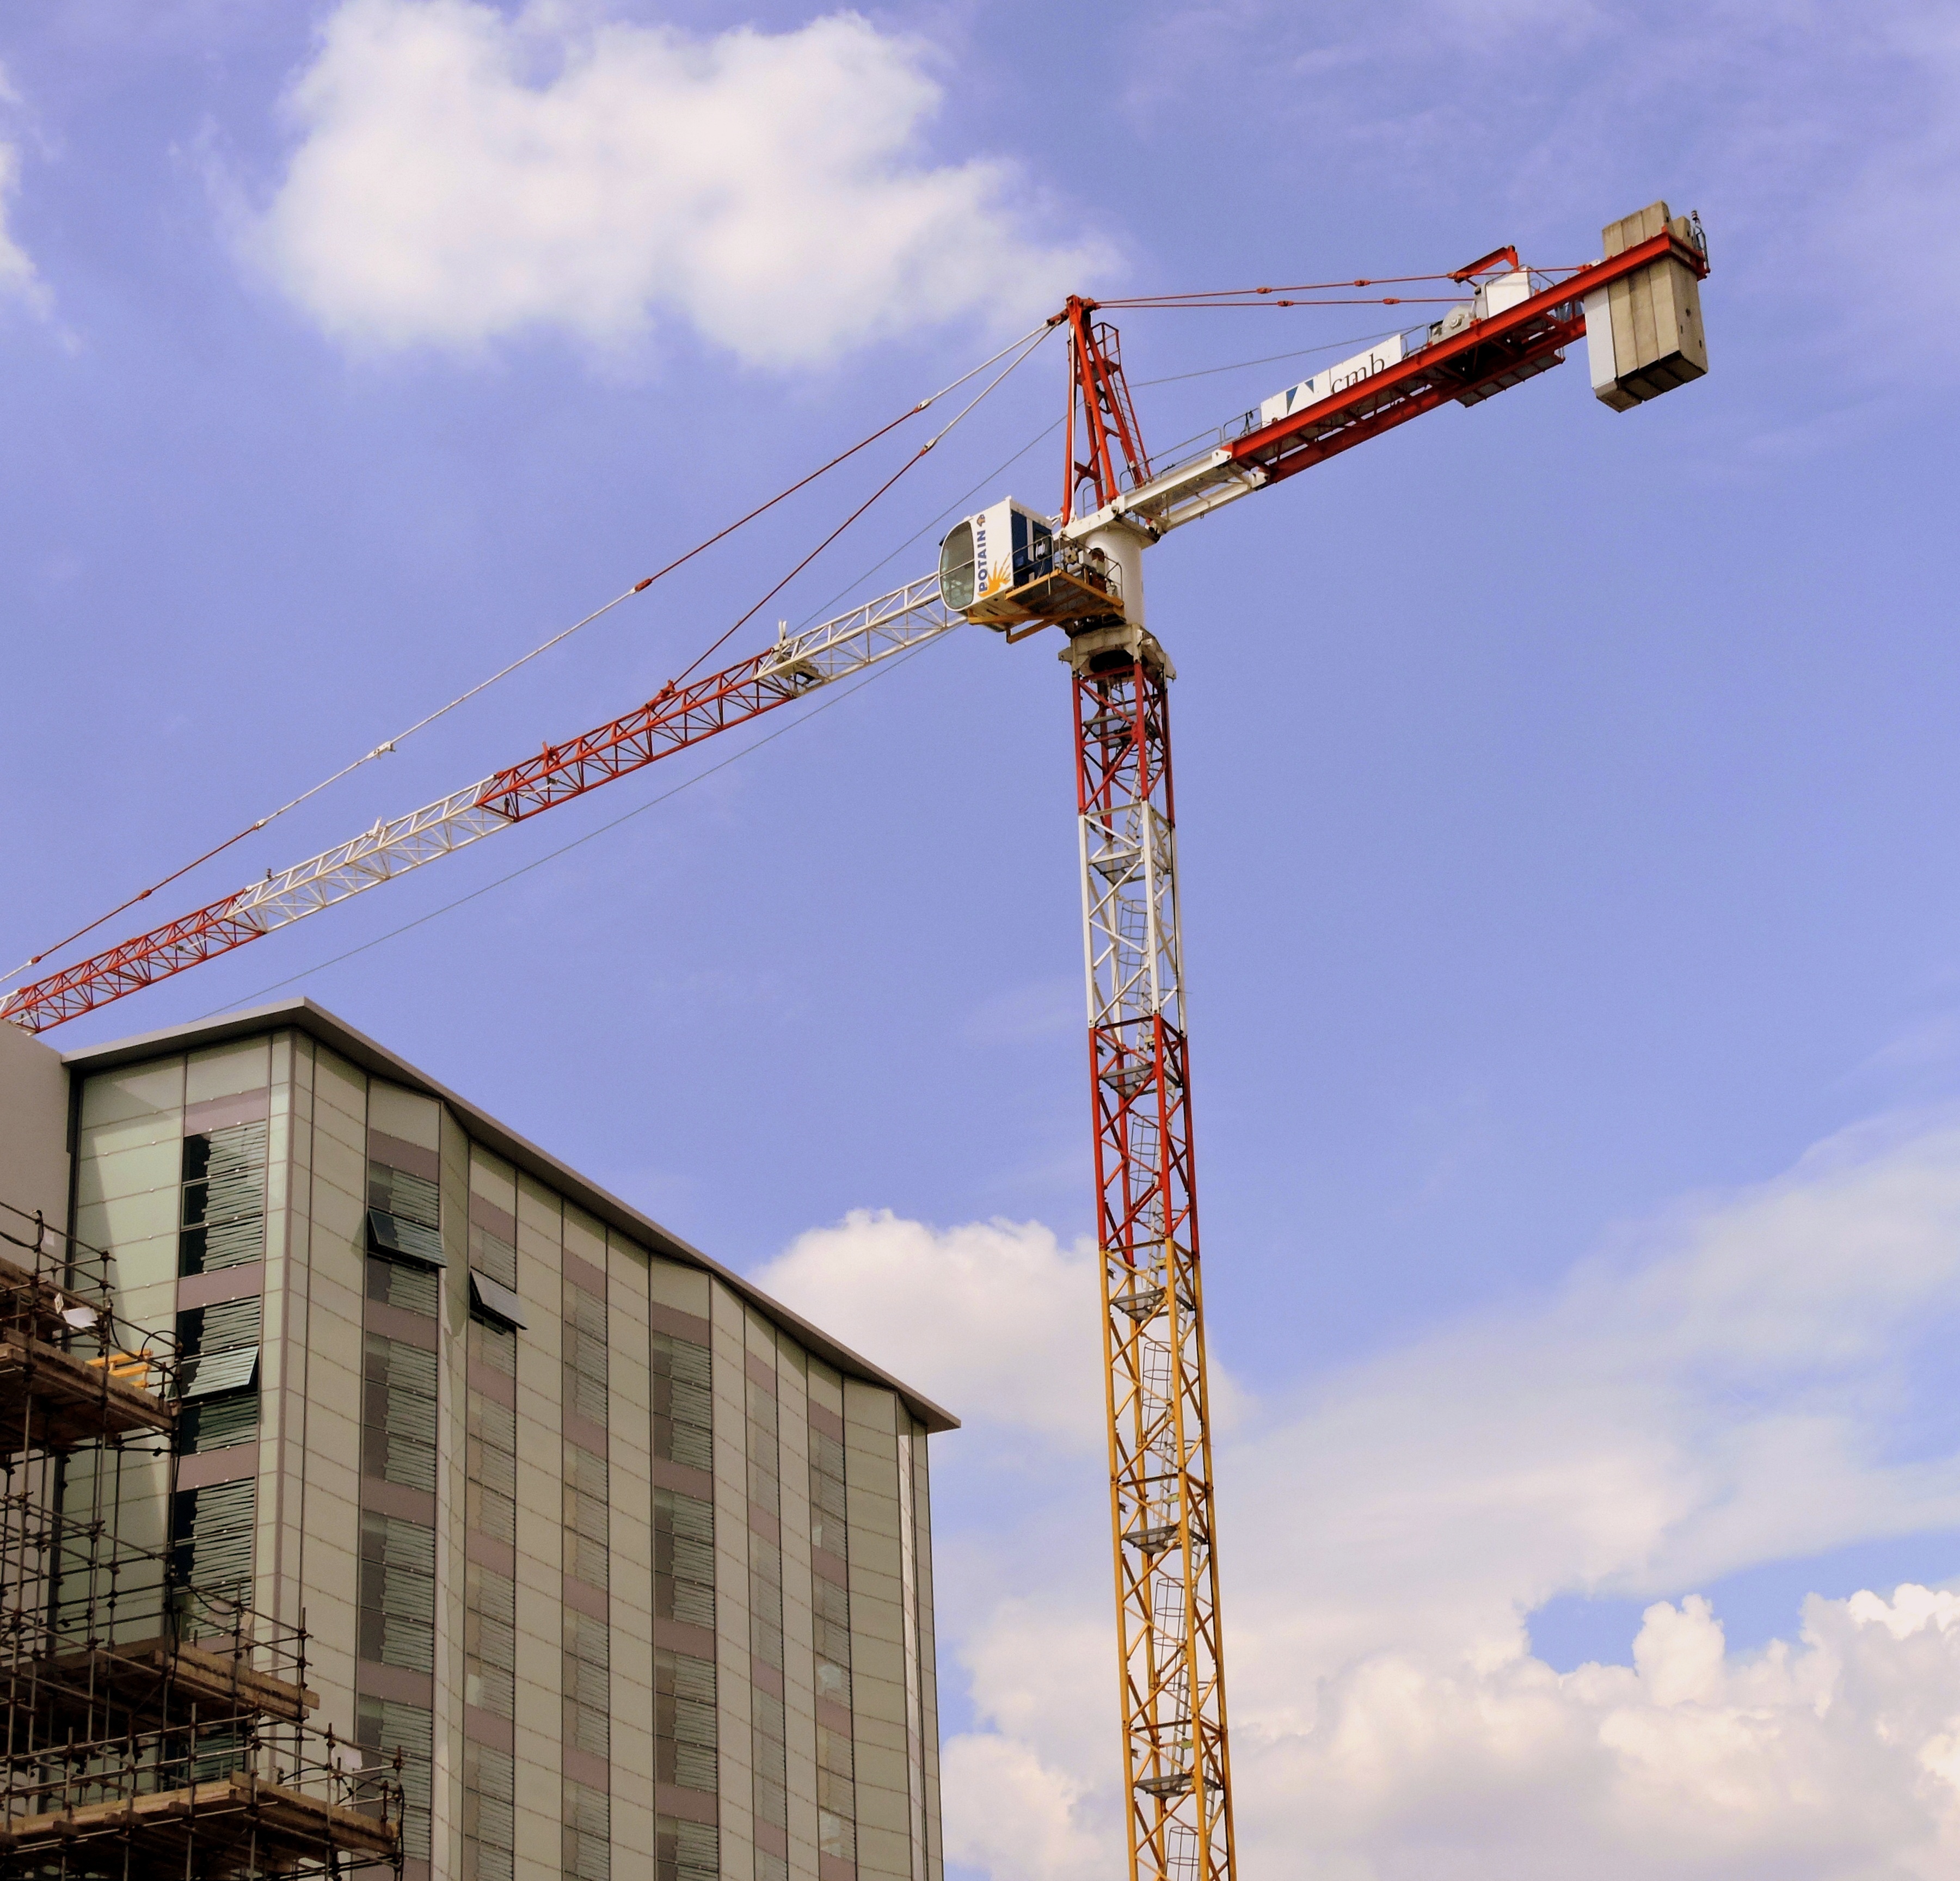
work, sky, building, construction, vehicle, mast, italy, energy, height, clouds, verona, scaffolding, crane, palazzo, construction equipment, village roma